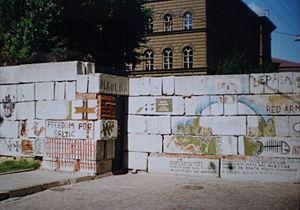
Les événements de janvier ou événements de Vilnius sont l'invasion des pays baltes en janvier 1991 lorsque les troupes soviétiques envahissent l'Estonie, la Lettonie et la Lituanie. Elle avait pour objectif de reprendre le contrôle de ces trois petites républiques baltes qui s'étaient déclarées indépendantes une année auparavant. Les affrontements les plus violents eurent lieu à Vilnius, la capitale lituanienne et la plus grande ville du pays.